History of Saint Kitts and Nevis

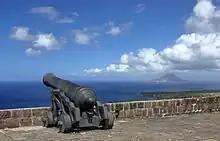
A cannon at Brimstone Hill Fortress

Saint Kitts and Nevis were to face more devastation during the War of the Spanish Succession, though the local impact of that conflict started with the French Governor of St. Christopher, Count Jean-Baptiste de Gennes, surrendering the island without a fight to Sir Christopher Codrington, governor of the English Leewards, and Colonel Walter Hamilton in 1702. The French inhabitants of St. Kitts were peacefully removed to other islands. The French retaliated in 1705 with a five-day bombardment of Nevis by Admiral Count Louis-Henri de Chavagnac before he proceeded to St. Kitts. There the French pillaged the English quarter after landing on Frigate Bay, carrying off 600–700 slaves. Then on Good Friday 1706, the French under the command of Pierre Le Moyne d'Iberville attacked Nevis, capturing Fort Charles then looting and burning Charlestown. Once again, 3,400 slaves were taken, though several more escaped to Maroon Hill and formed a slave army, which effectively resisted a French attack. Before departing Nevis, the French left Nevis in ruins, including its sugar works. The 1707 hurricane did further damage to Nevis. It would be 80 years before sugar production on Nevis reached the level achieved in 1704. The Treaty of Utrecht was signed in 1713, in which the French ceded their portion of St Kitts to the British.